Notostraca

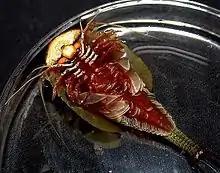
The ventral side of "Triops australiensis", showing the many pairs of phyllopodous legs

The trunk consists of three regions; thorax I, thorax II and the abdomen. Thorax I is made up of 11 segments, each with a pair of well-developed limbs and the genital opening on the eleventh segment. In the female, it is modified to form a "brood pouch". The first one or two pairs of legs differ from the remainder, and probably function as sensory organs.